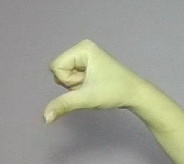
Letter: waw